Ani

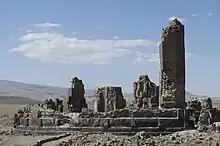
King Gagik's church of St Gregory

After the dissolution of the Soviet Union in 1991, Ani formed part of the border between Turkey and the independent Republic of Armenia. Today, according to Lonely Planet and Frommer's travel guides to Turkey: